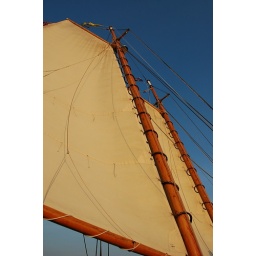
Sailing under blue sky